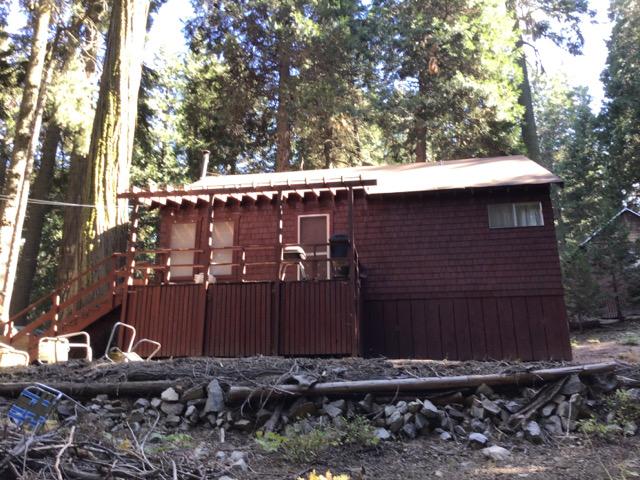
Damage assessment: no_damage